Acura RLX

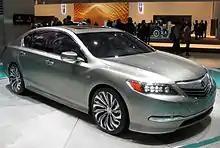
2012 Acura RLX concept

On April 4, 2012, Acura unveiled the RLX Concept, a replacement for the RL sedan, at the 2012 New York International Auto Show. The production model, which changed little from the concept, was unveiled globally at the Los Angeles Auto Show later that year.